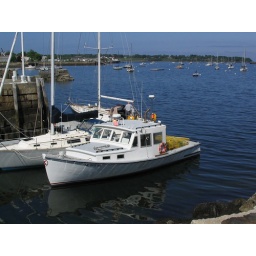
Rockland, Me Tide just went out. Dark area on wall is water level when tide is in